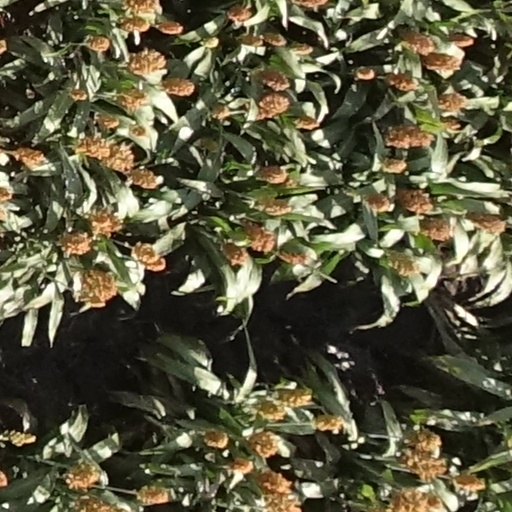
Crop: sorghum